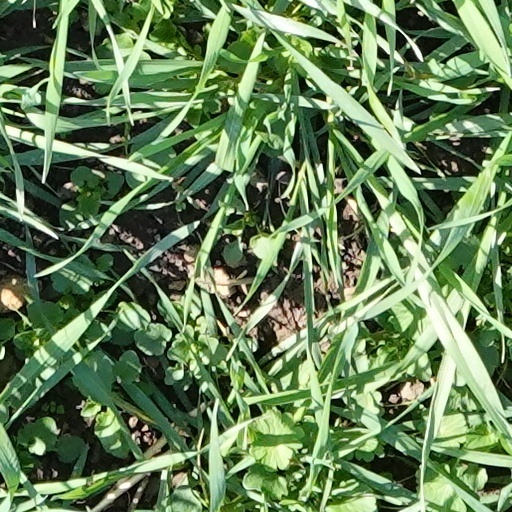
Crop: wheat